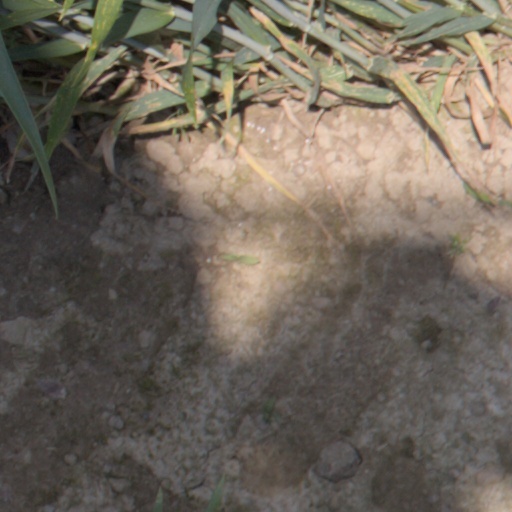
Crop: wheat